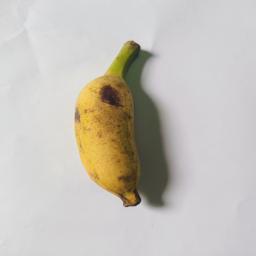
Ripeness: Ripe